Power law scheme

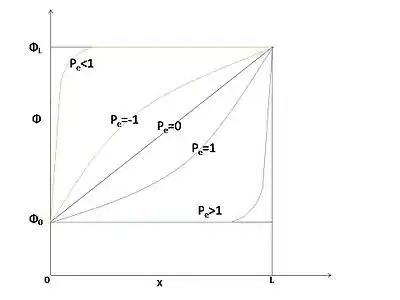
Graph depicting variation of face value with distance for a range of Peclet number.

Peclet number is defined to be the ratio of the rate of convection of a physical quantity by the flow to the rate of diffusion of the same quantity driven by an appropriate gradient.